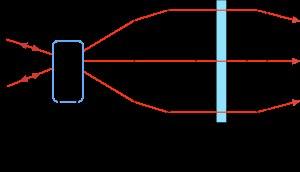
Un condenseur est un système optique comportant plusieurs lentilles, de grande ouverture permettant de concentrer un faisceau de lumière large dans un plan ne gênant pas l'observation, complété d'un diaphragme qui en définira l'intensité.